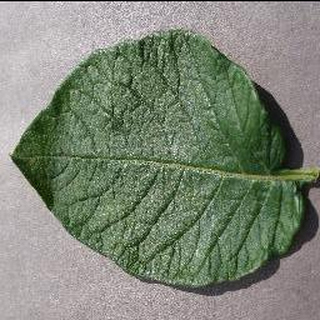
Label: healthy_potato